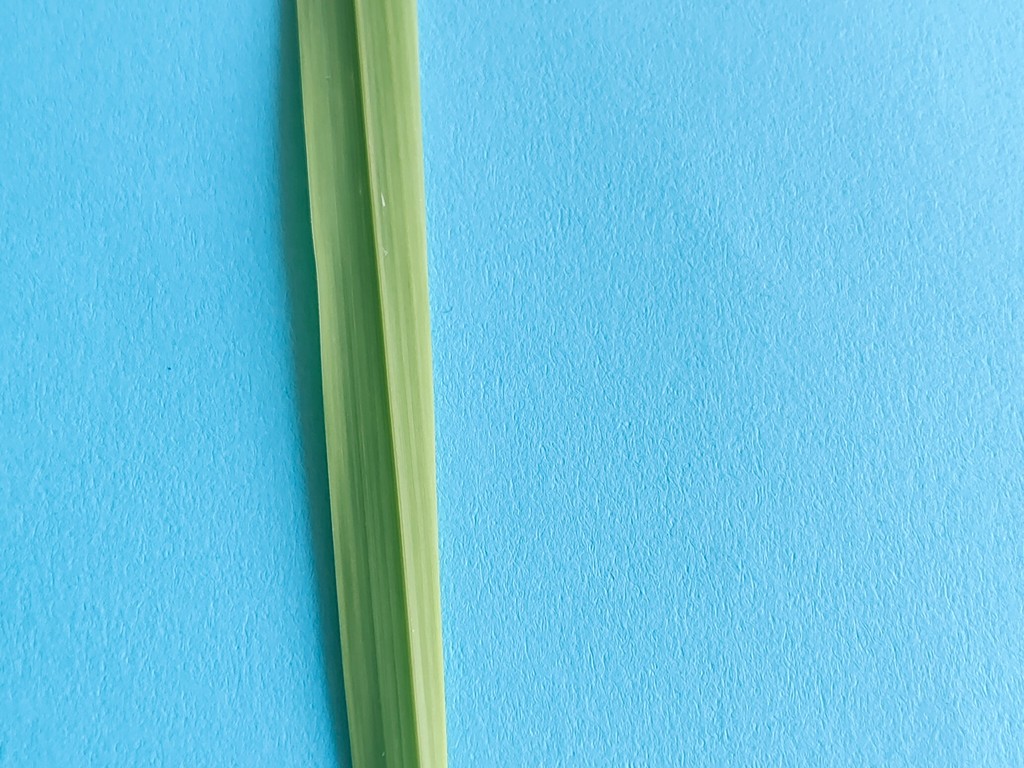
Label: Healthy